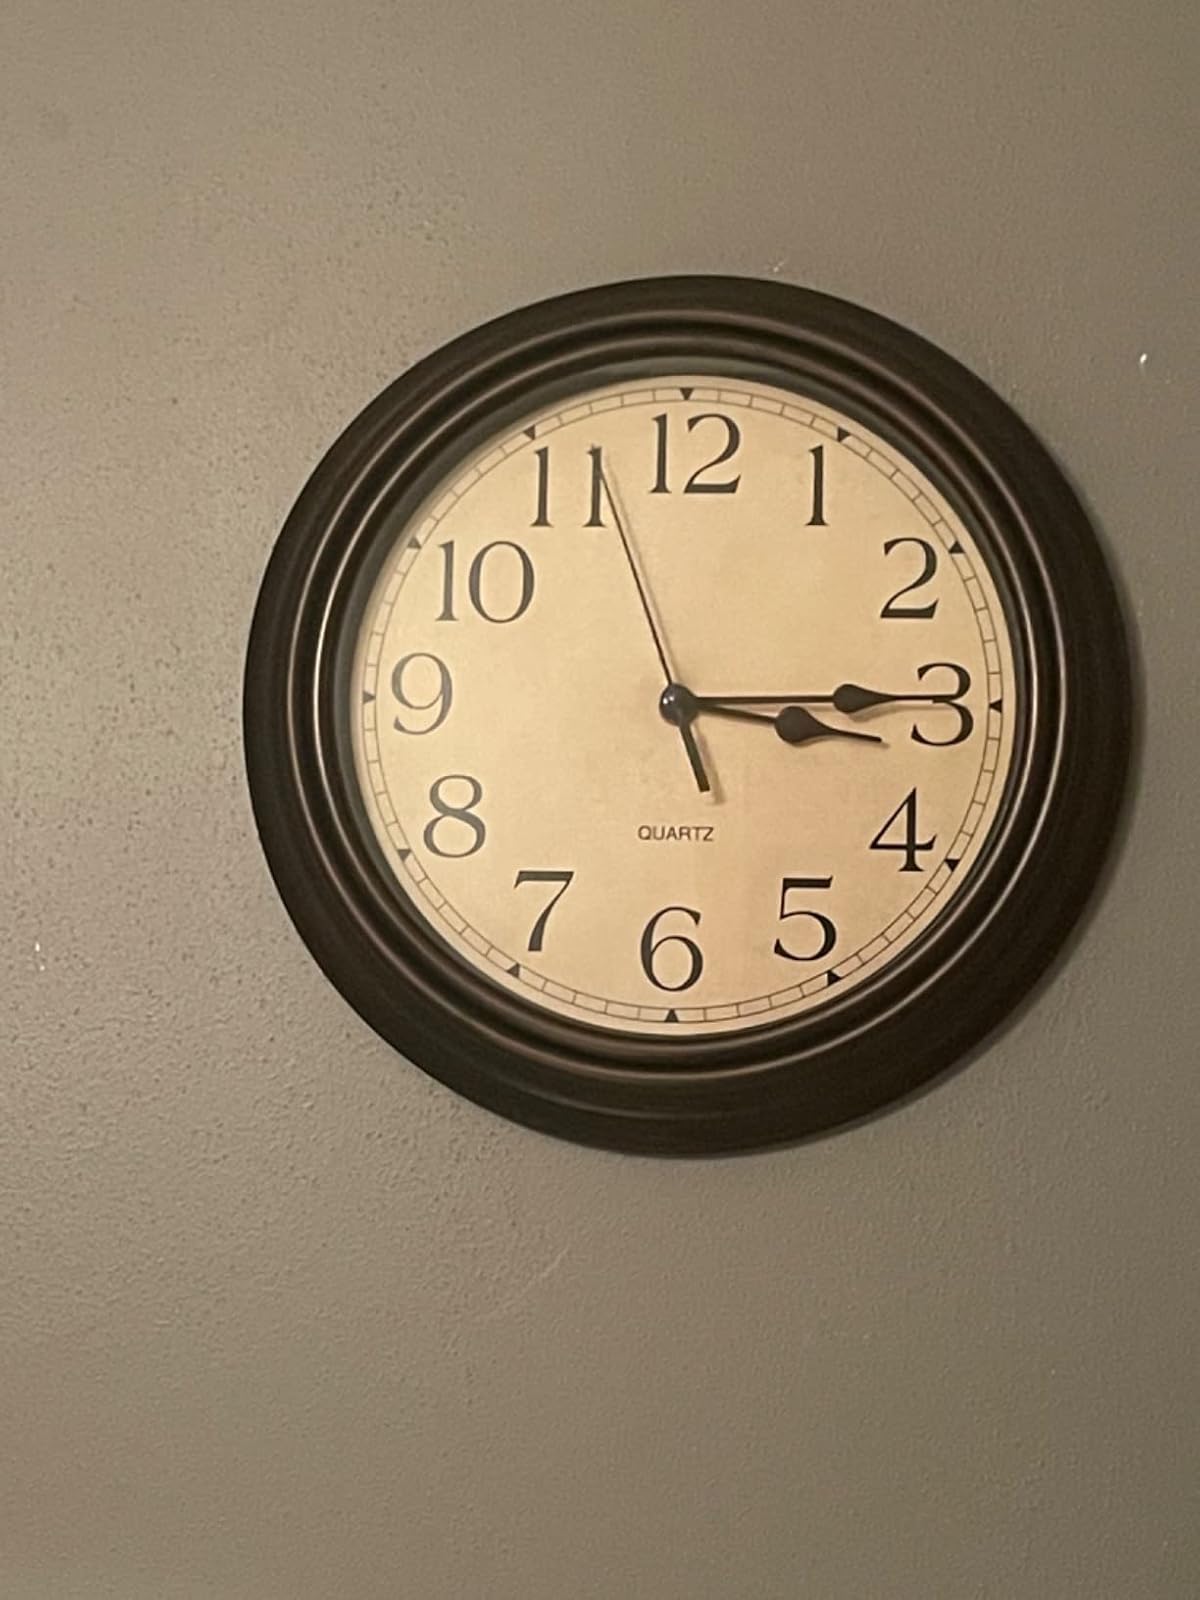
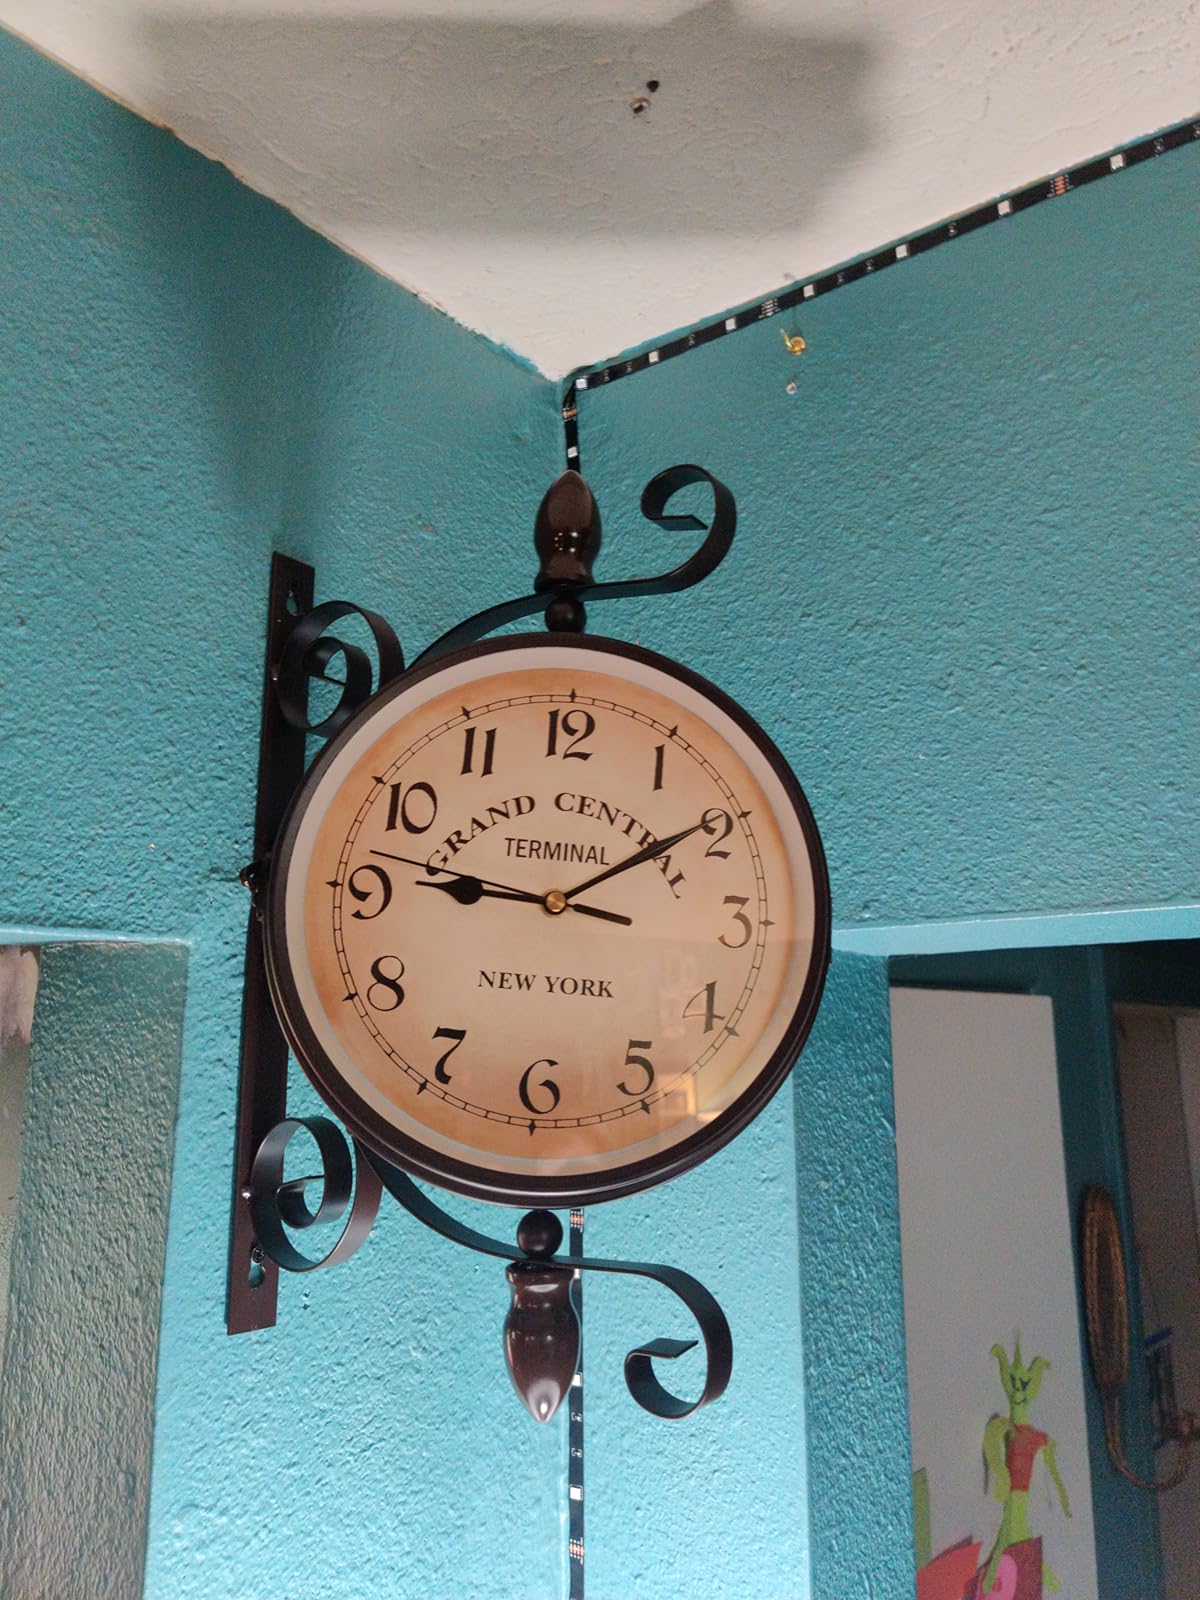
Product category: clock
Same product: no